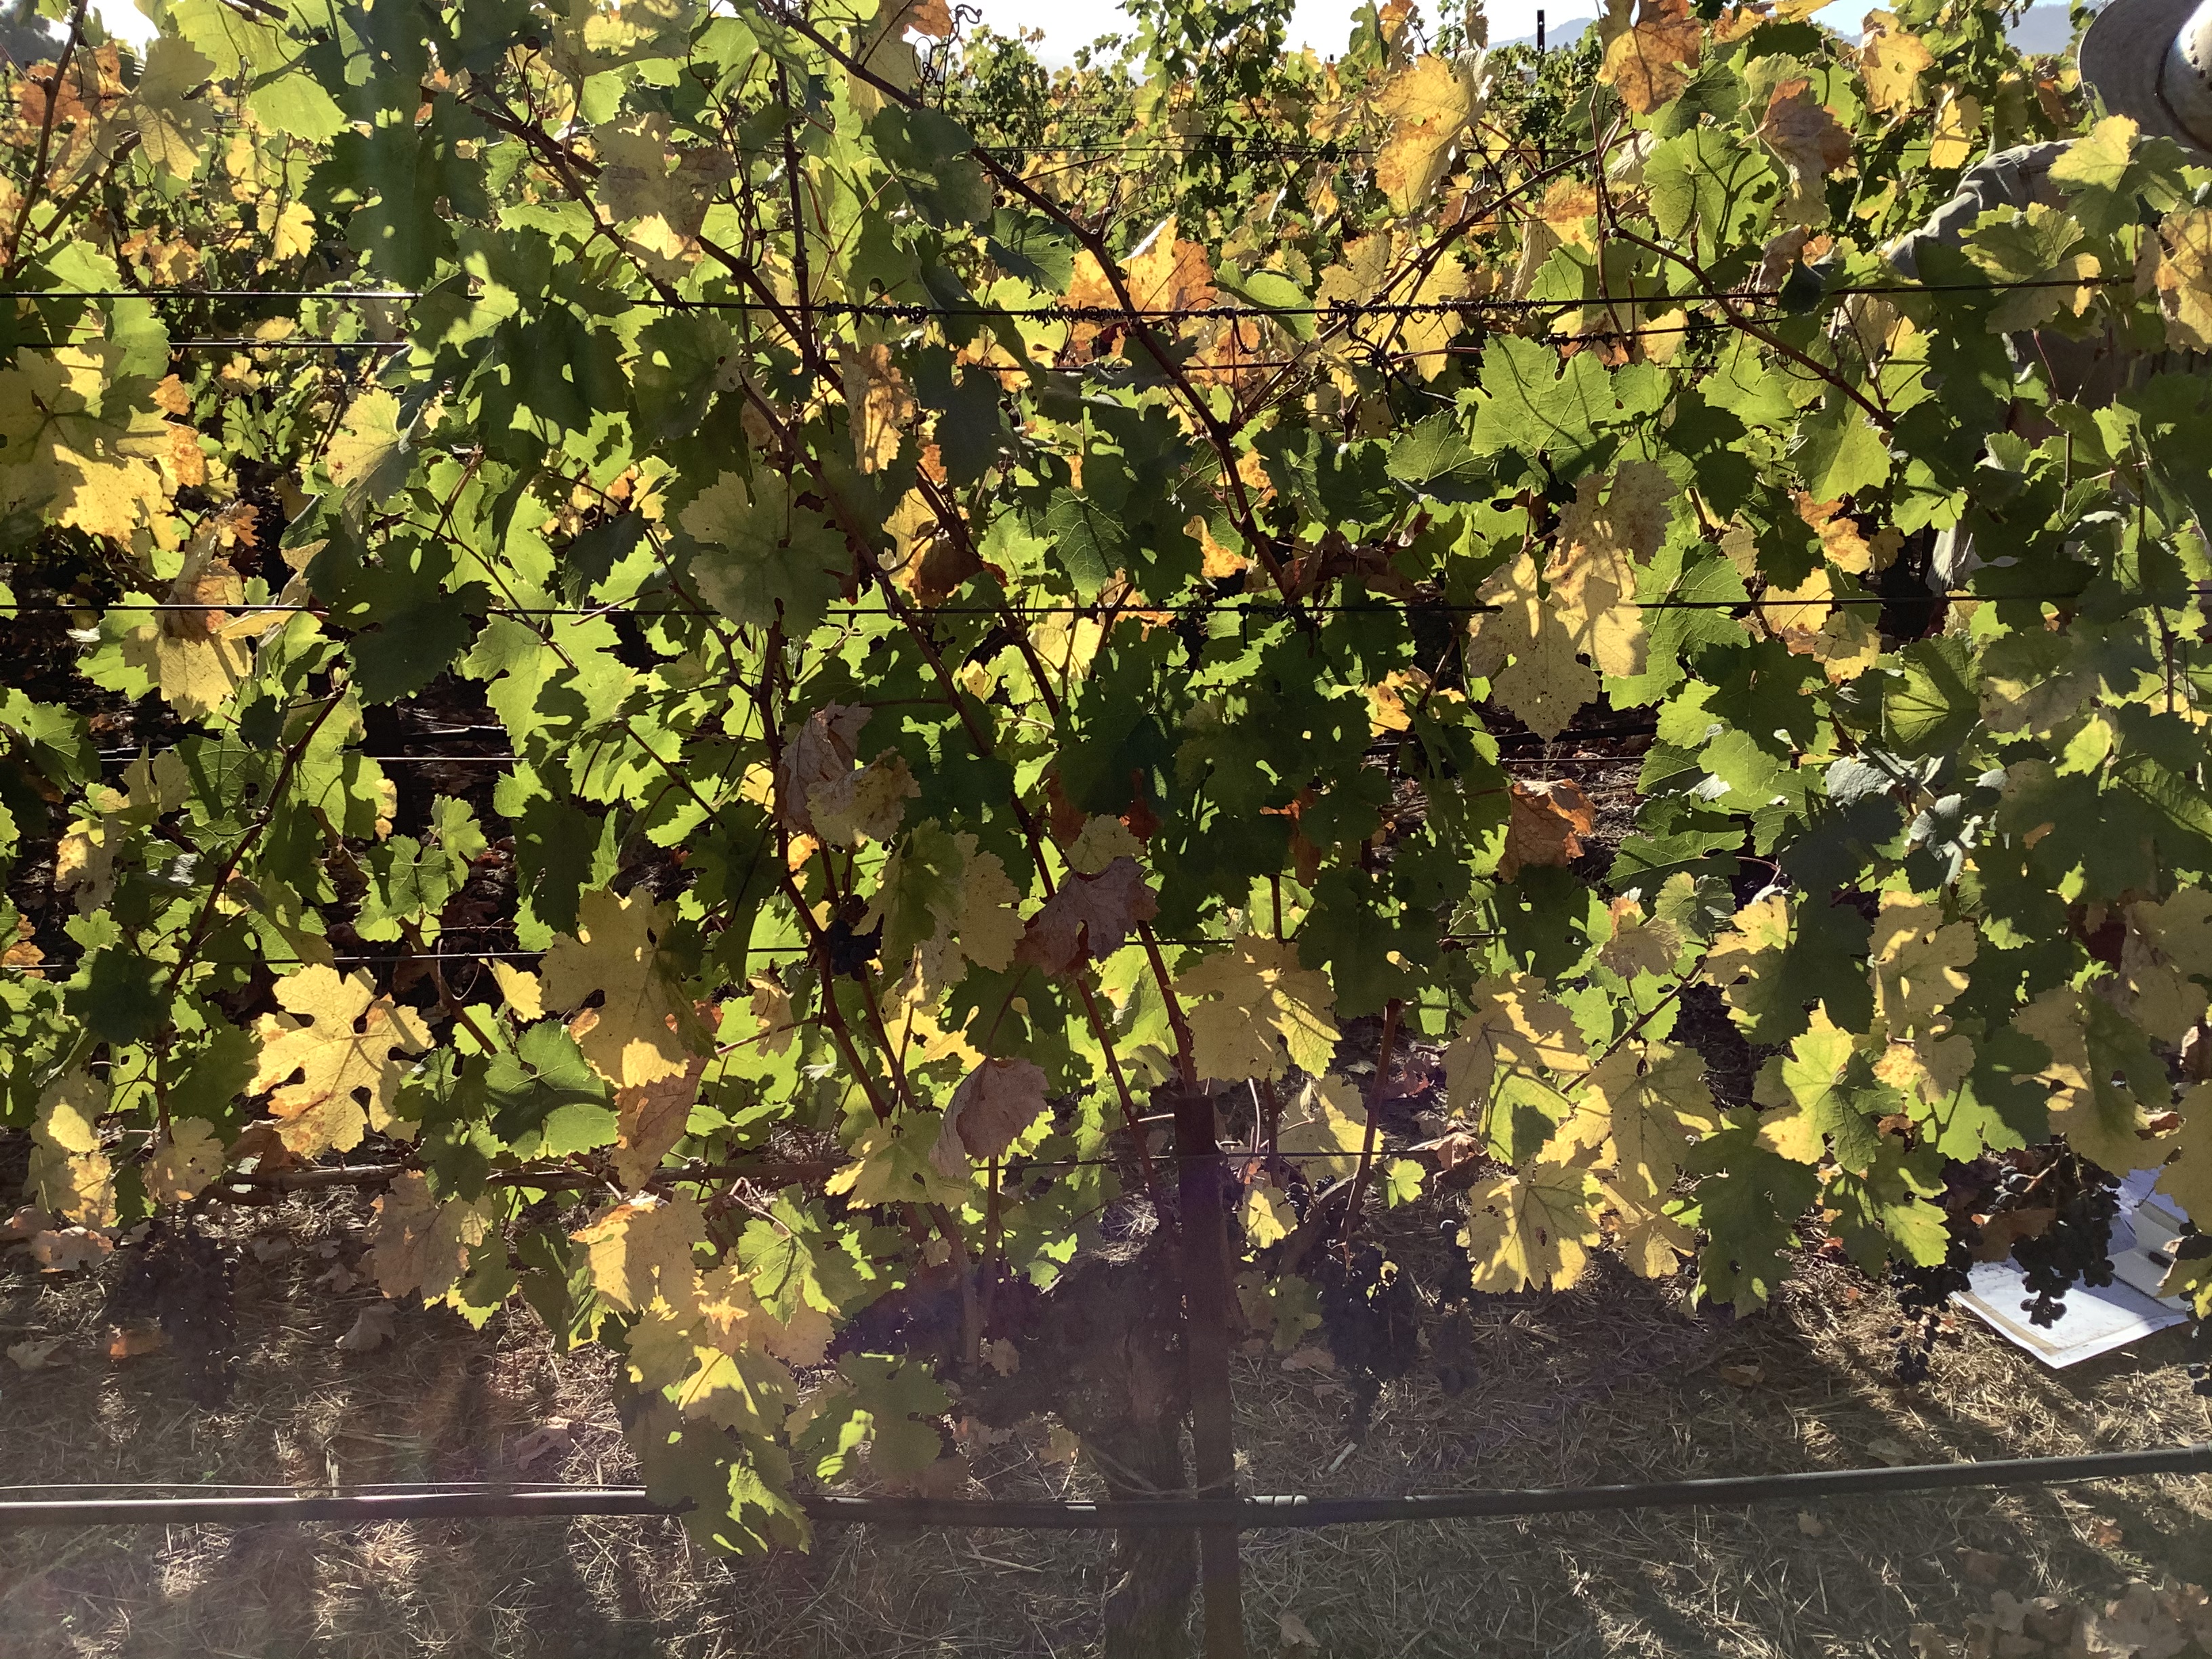
Label: No Virus